Cockburn Island (Ontario)

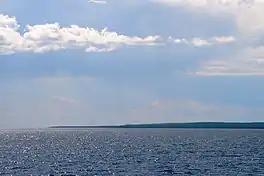
Cockburn Island as seen across Mississagi Strait.

The island is not currently connected to either Manitoulin or Drummond Islands, or to the mainland, by bridge or ferry service; its only transportation access is across the water by private boat in summer or snowmobile in the winter, or air travel in a float plane or a helicopter. The municipality maintains a marina at Tolsmaville, and a small grass airstrip located west of Tolsmaville provides a landing area for air travel.